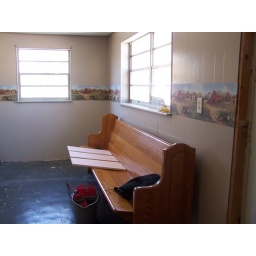
This is our new mud room with the pew from the church in it and our wall paper boarder on